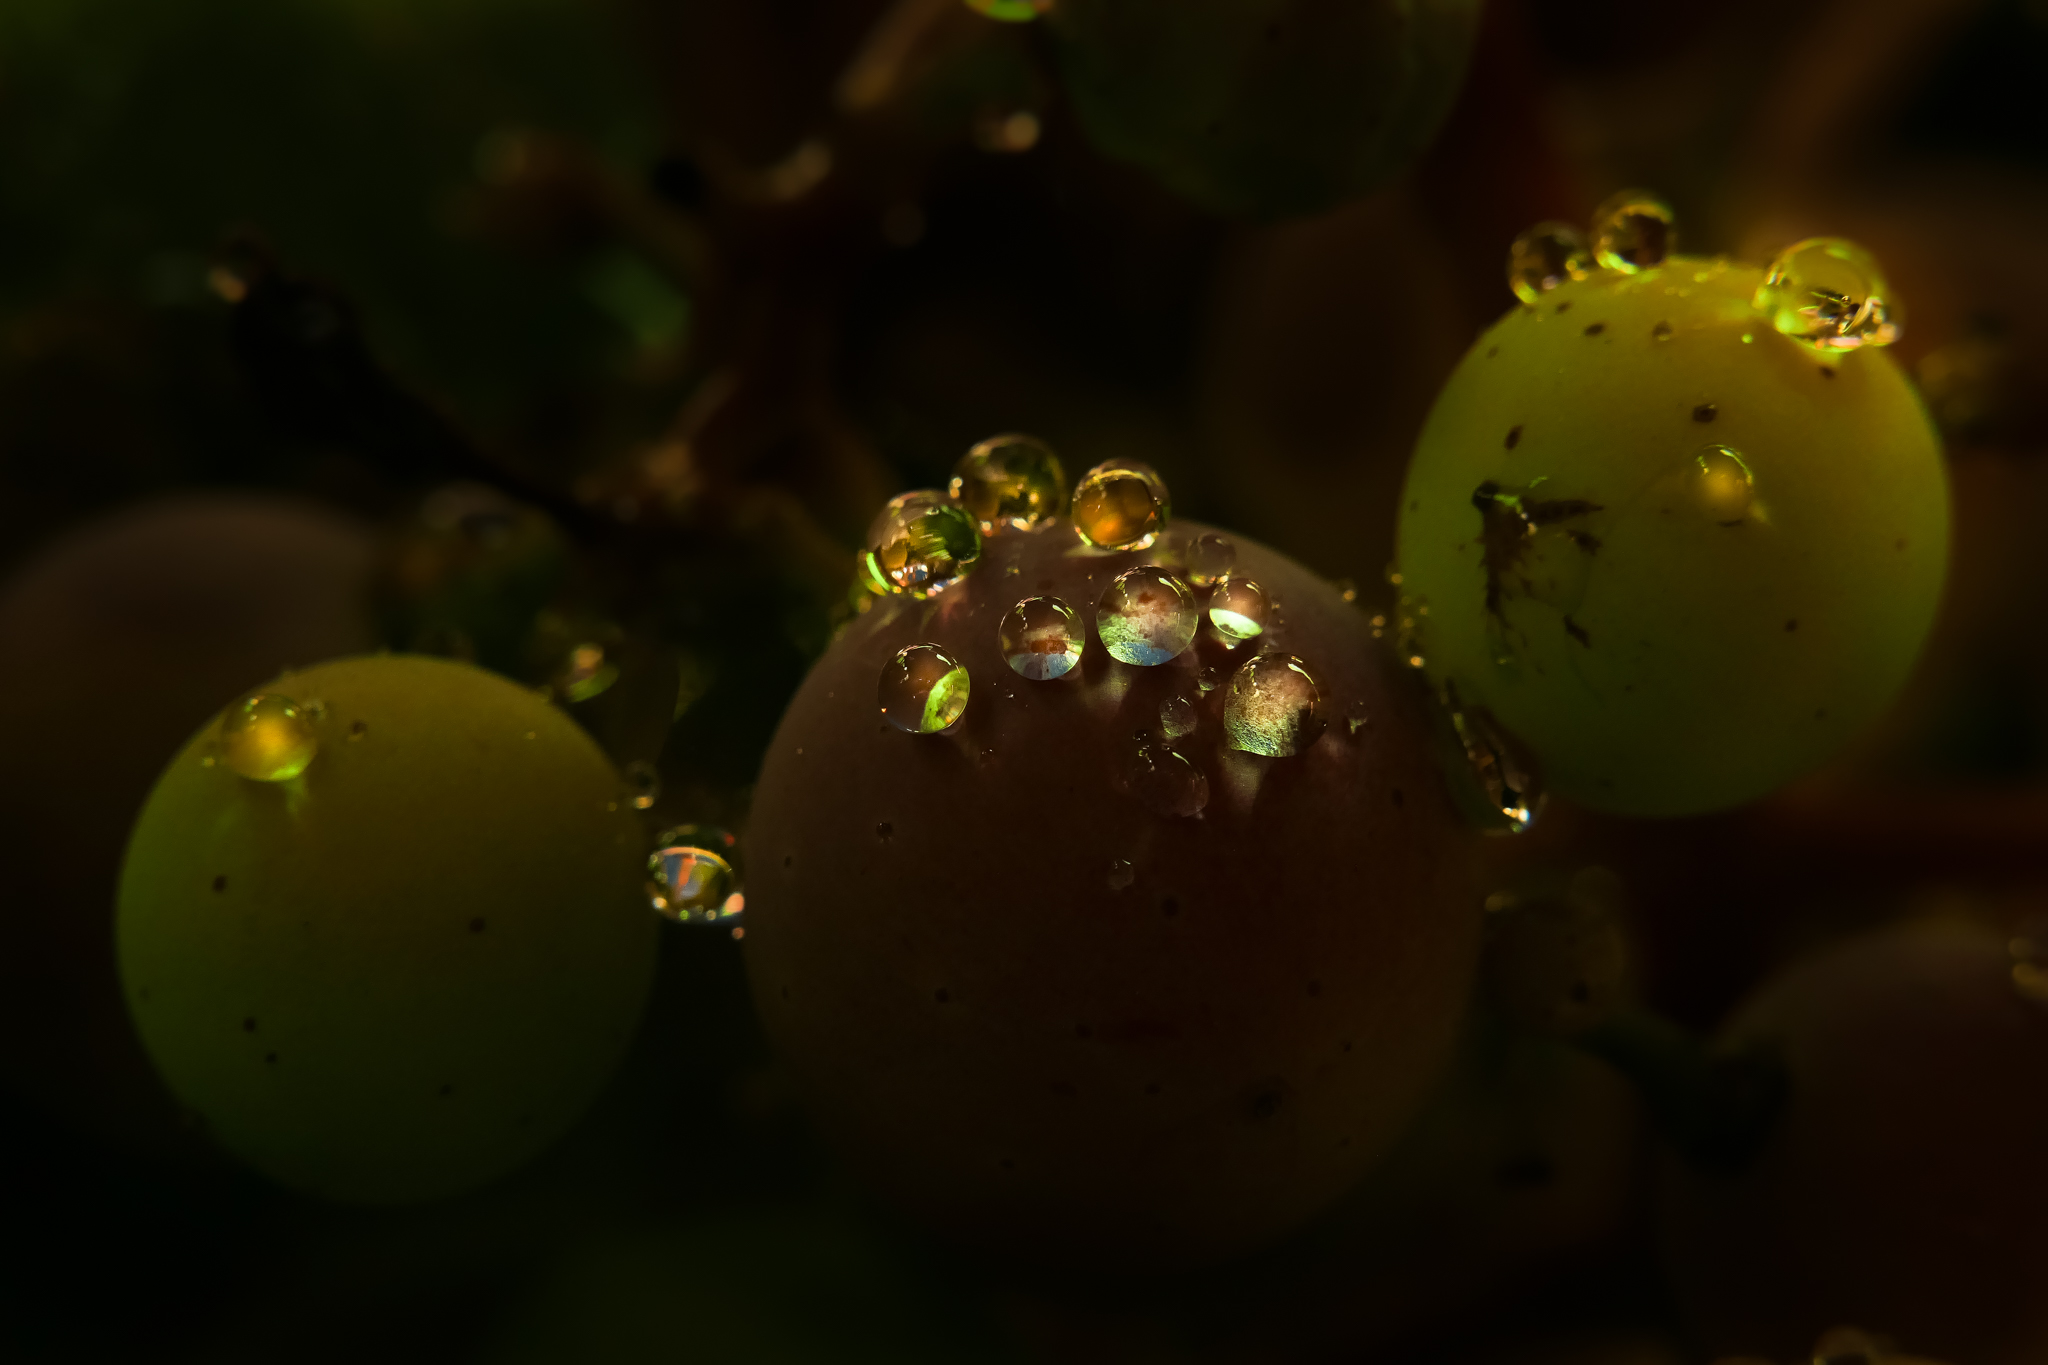
nature, light, plant, photography, fruit, leaf, flower, food, green, produce, macro, yellow, flora, flowers, close up, naturaleza, flores, lumixfz1000, fz1000, ggl1, gaby1, xovesphoto, varios, some, panasoniclumixfz1000, macro photography